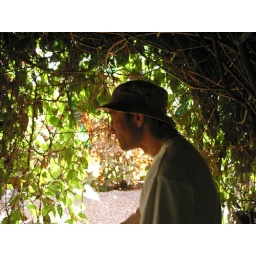
Allen in the vine cave (made of blue sky flower) at the national tropical botanical garden